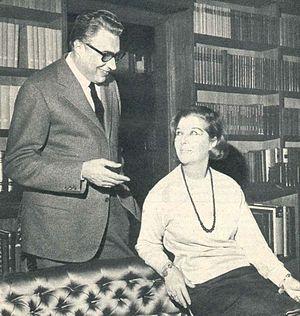
Elsa De Giorgi, née le 26 décembre 1914 à Pesaro en Italie et morte le 12 septembre 1997 à Rome, est une actrice et écrivaine italienne.